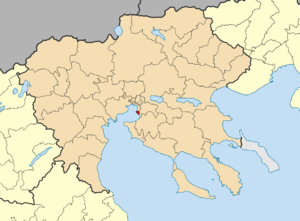
La Grèce est organisée depuis le 1ᵉʳ janvier 2011 en 13 régions et 325 dèmes.